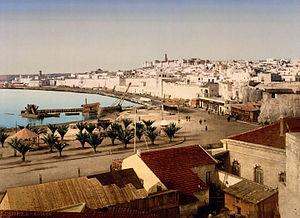
Sousse est une ville portuaire de l'Est de la Tunisie, située à 143 kilomètres au sud de Tunis, et ouverte sur le golfe d'Hammamet.